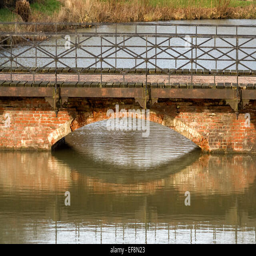
the old bridge over the moat